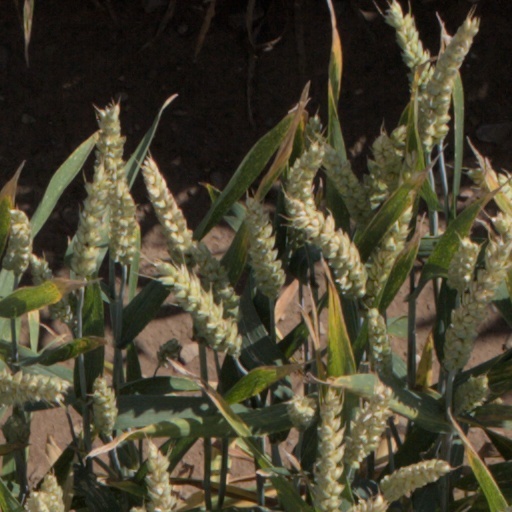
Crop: wheat